Steve Perryman

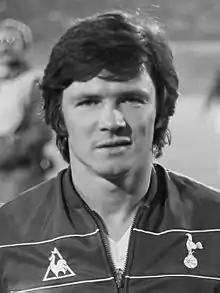
Perryman with Tottenham Hotspur in 1981

Stephen John Perryman MBE (born 21 December 1951) is an English former professional footballer who played as a defender or midfielder. He is best-known for his successes with Tottenham Hotspur during the 1970s and early 1980s. He has won the FA Cup, League Cup, and UEFA Cup all twice with Tottenham in his 17 years at the club. Perryman was voted Football Writers' Association Footballer of the Year in 1982 and made a club record 854 first team appearances for Tottenham. He was the director of football at Exeter City from 2003 until his temporary retirement in March 2018.